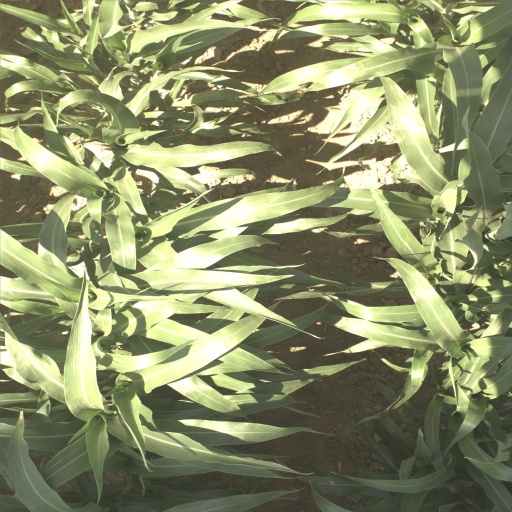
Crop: sorghum